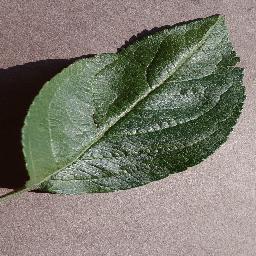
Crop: apple
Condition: healthy